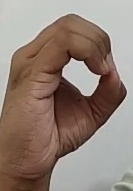
ASL sign: O